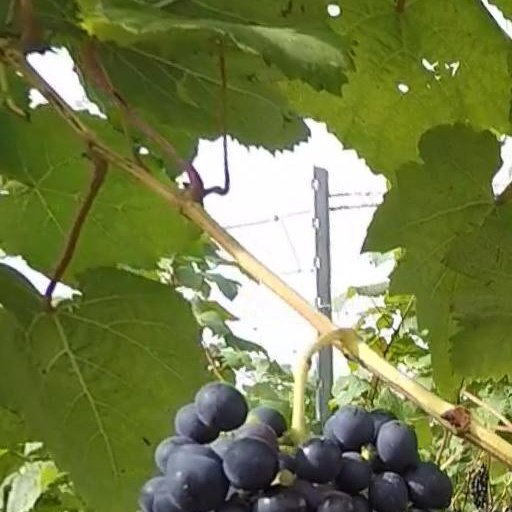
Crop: grape